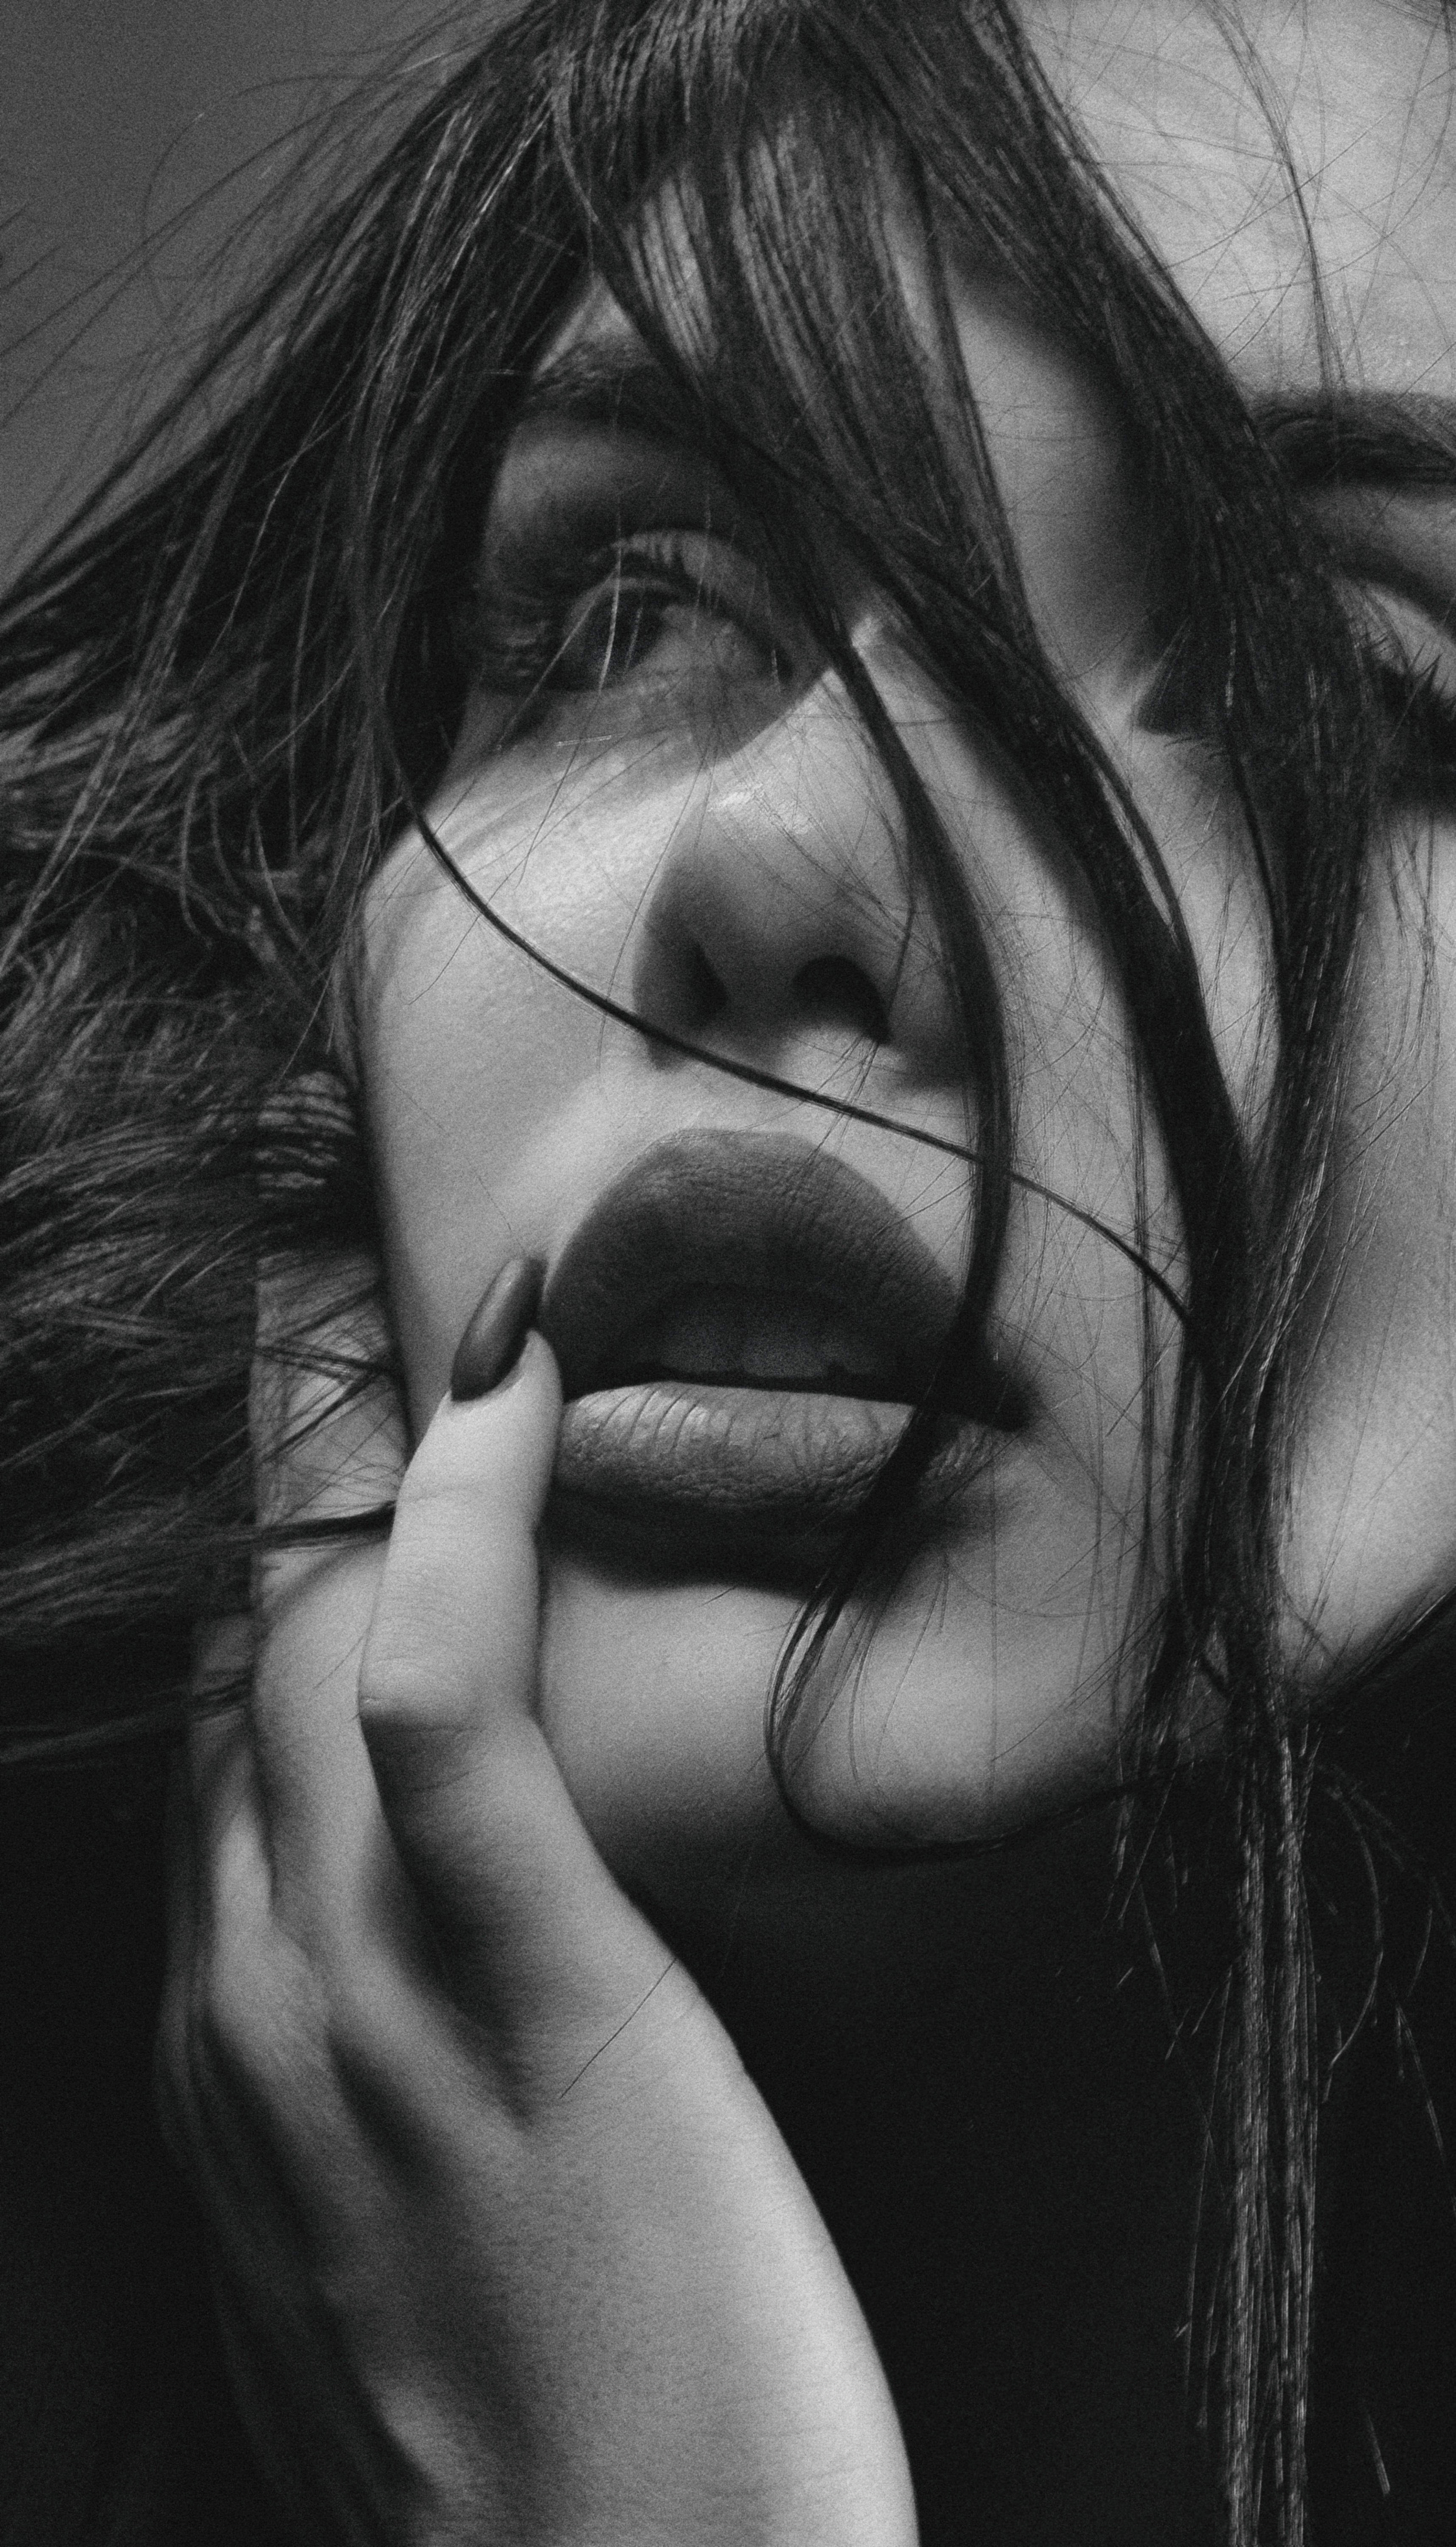
woman, nose, lip, hand, eyebrow, mouth, eyelash, flash photography, jaw, gesture, style, black and white, finger, happy, black hair, monochrome, monochrome photography, nail, long hair, beard, close up, art, darkness, smile, grass, wrinkle, portrait photography, flesh, thumb, portrait, child, tree, photo shoot